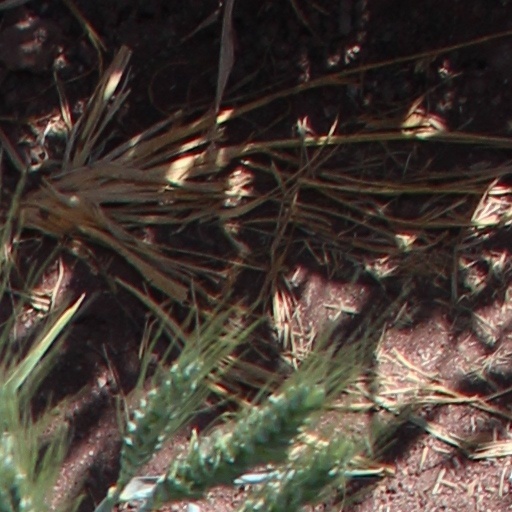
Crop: wheat